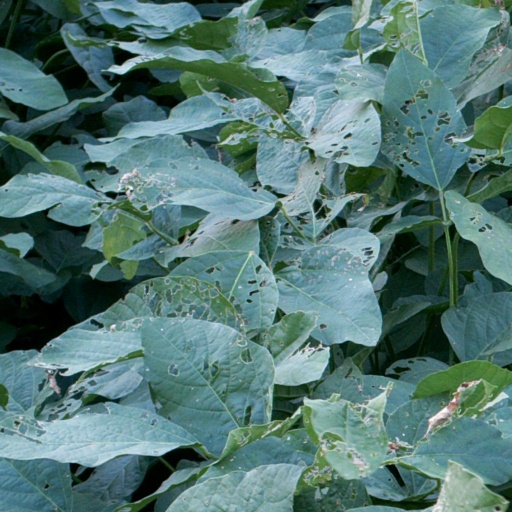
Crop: soybean